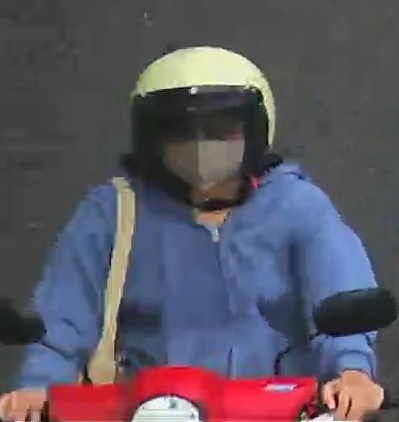
person-with-helmet: 1
person-without-helmet: 0